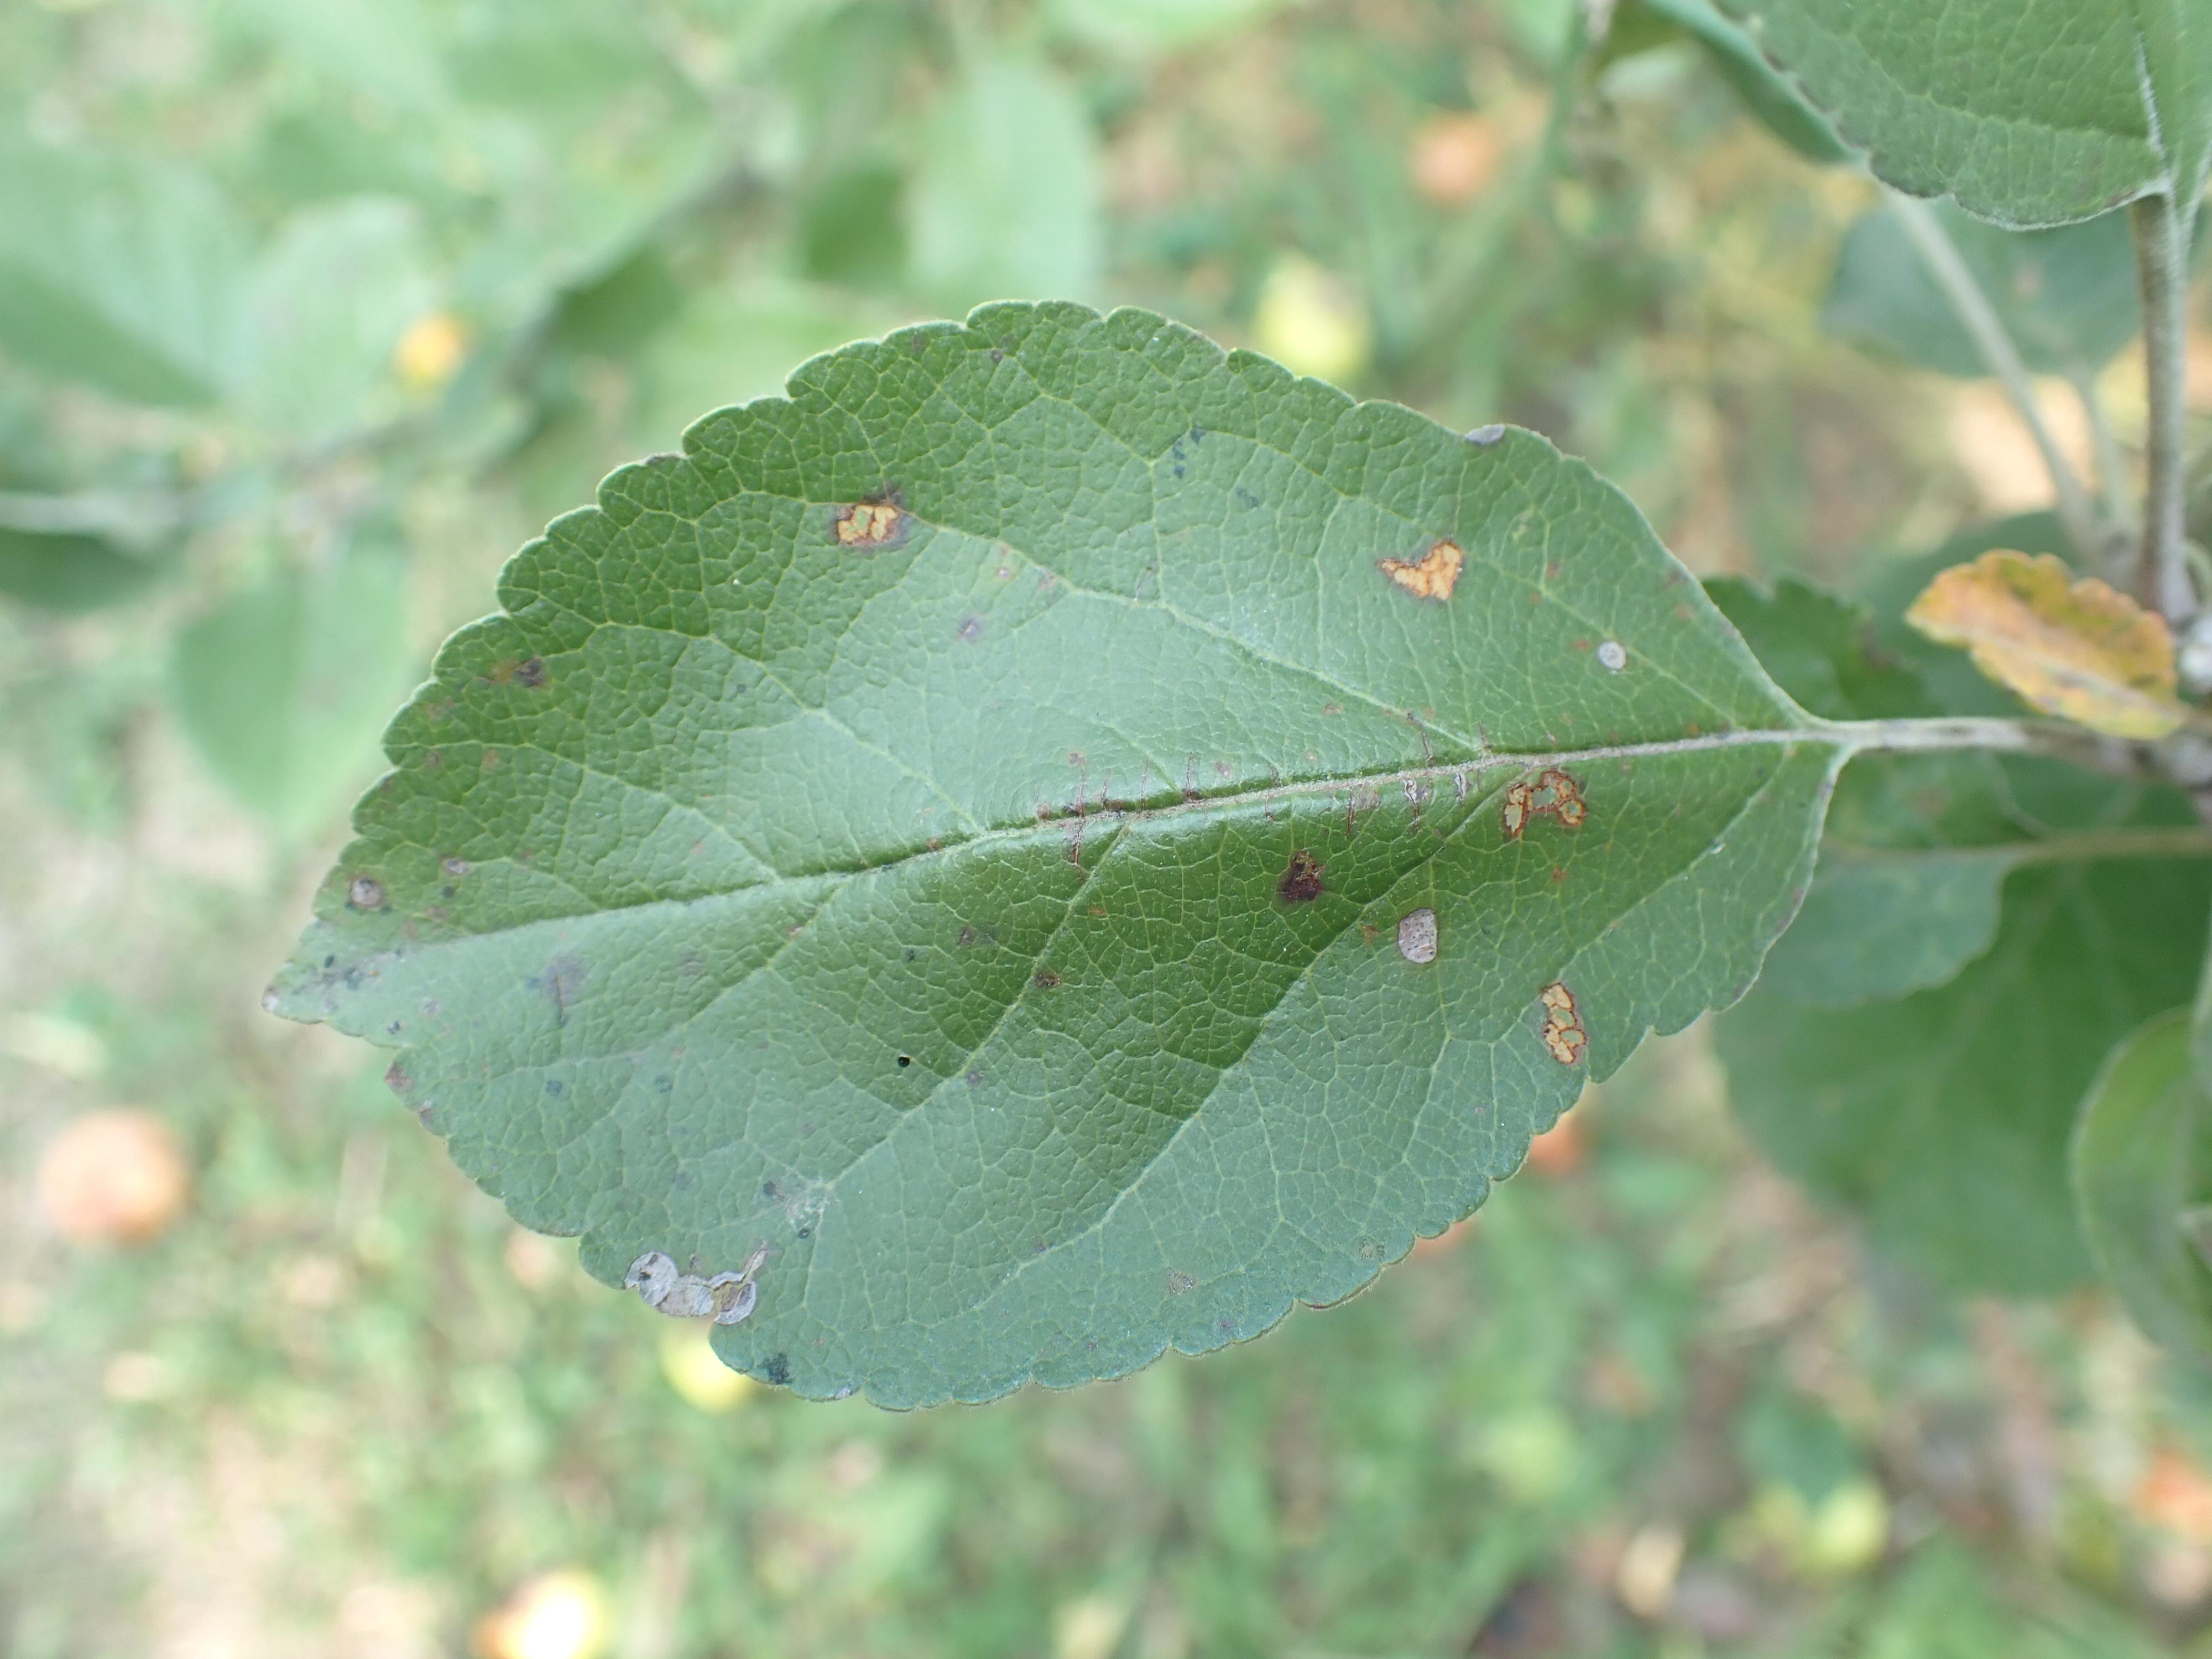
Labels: complex